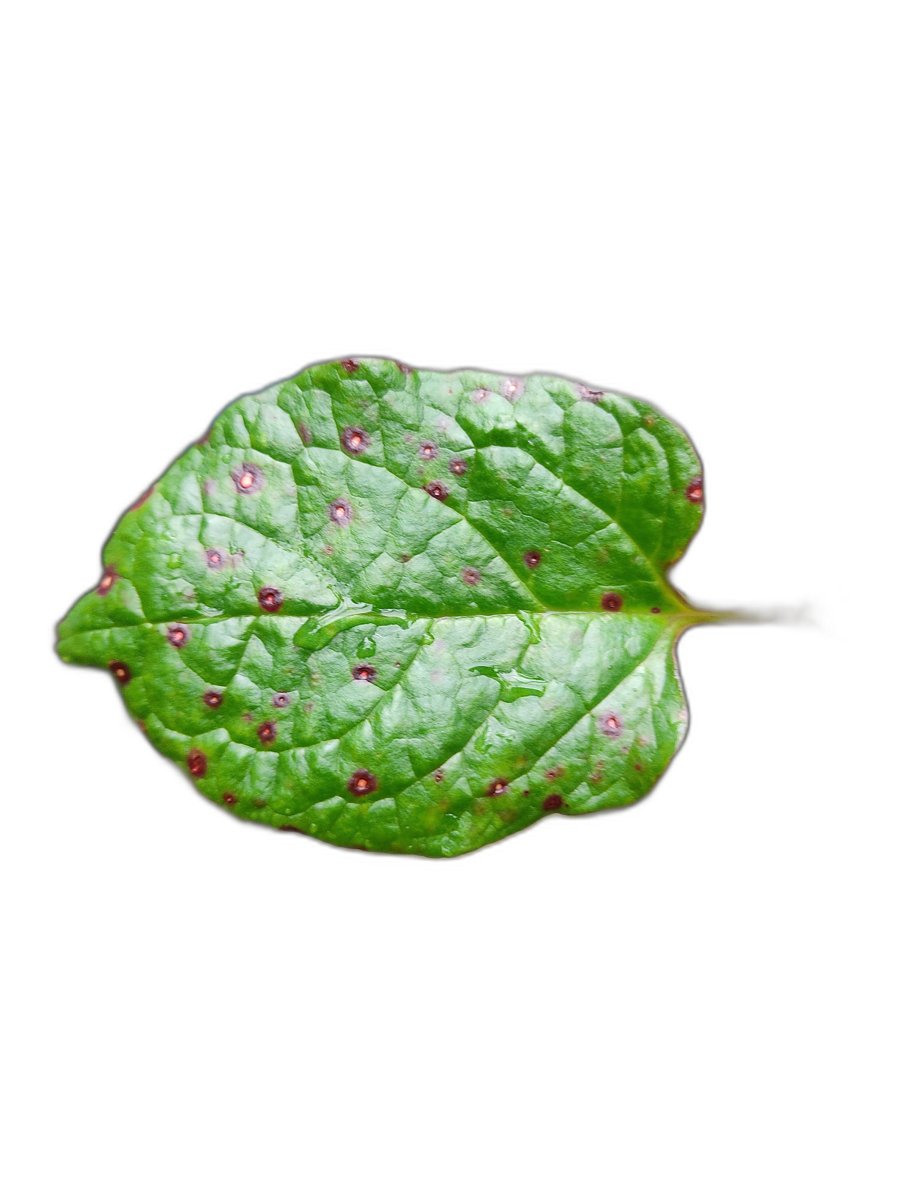
Label: Bacterial-Spot